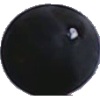
Label: blue_grape